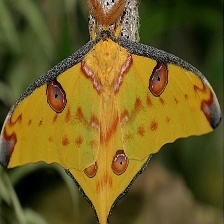
Species: COMET MOTH